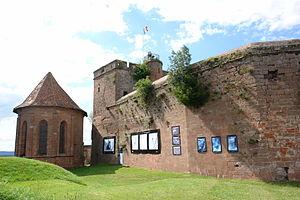
La chapelle castrale de Lichtenberg est un édifice religieux de style gothique tardif construit à l'intérieur de l'enceinte du château de Lichtenberg, une forteresse médiévale attestée dès le XIIᵉ siècle et situé sur le territoire de la commune française de Lichtenberg en Basse-Alsace. L'édifice actuel, reconstruit à la fin du XVIᵉ siècle, a été utilisé en tant que tombeau par plusieurs comtes de Hanau-Lichtenberg. Mais leurs dépouilles ont été déplacées vers Bouxwiller dans le dernier quart du XVIIᵉ siècle après la mainmise du château par Louis XIV.